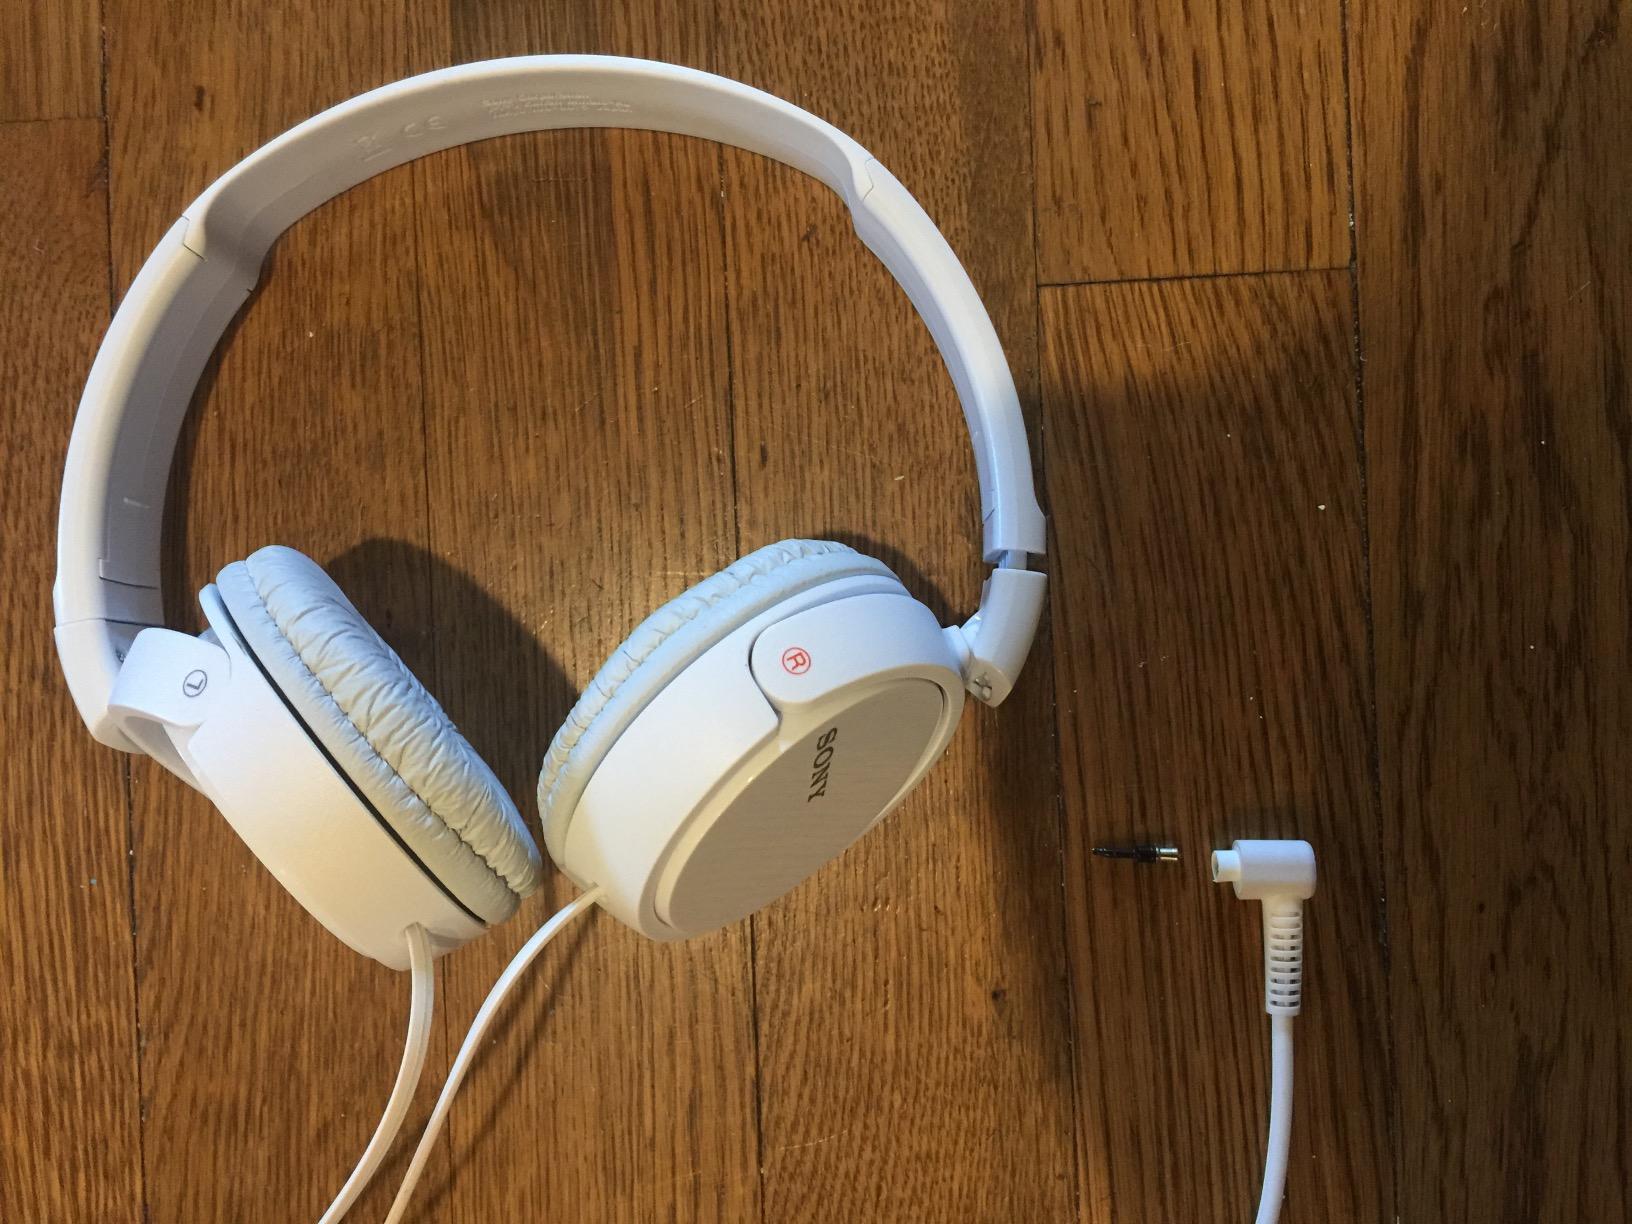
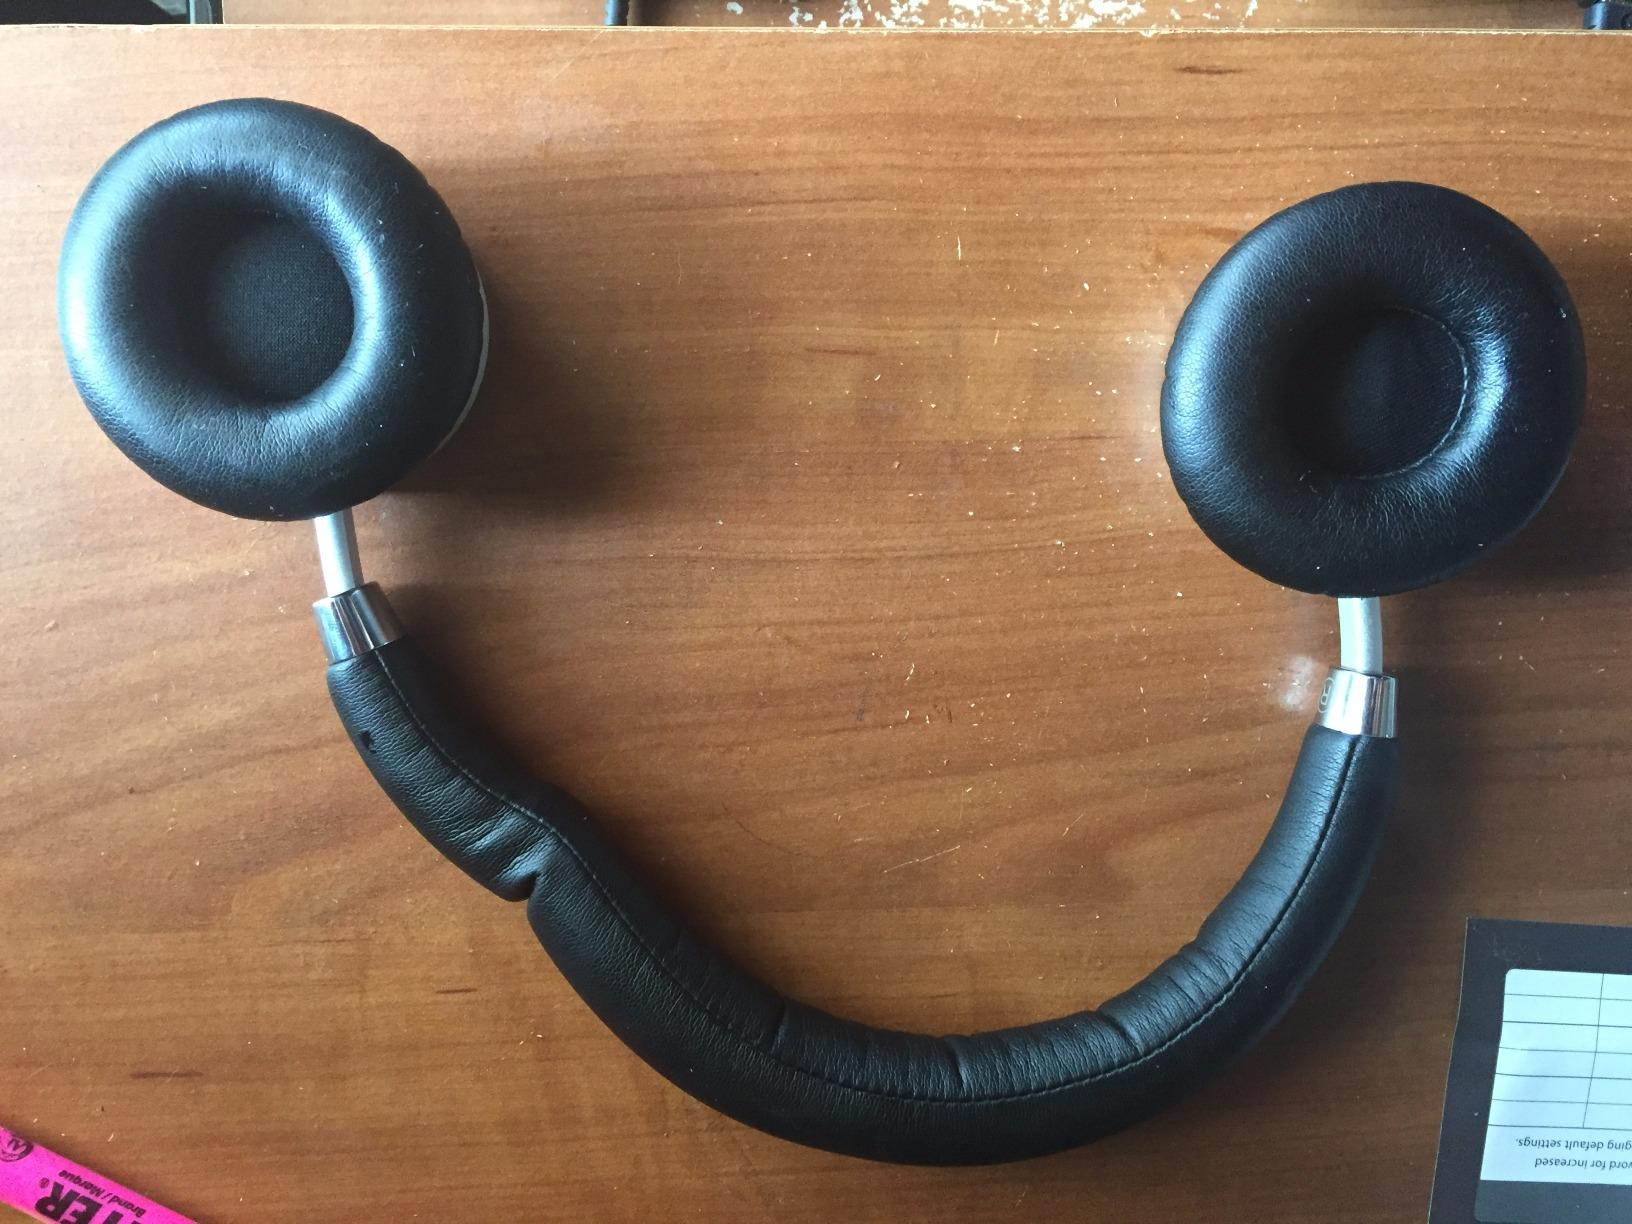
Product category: headphones
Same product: no